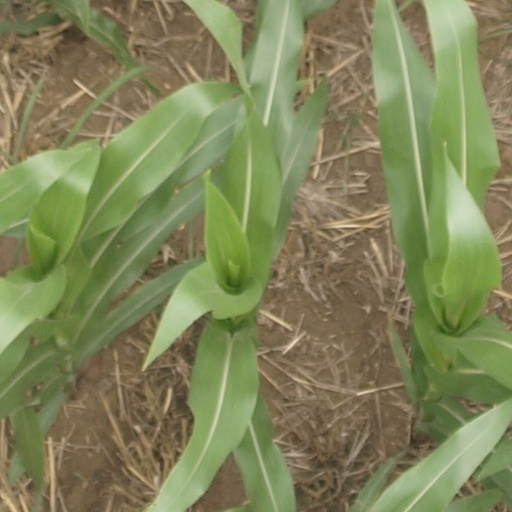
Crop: maize; corn